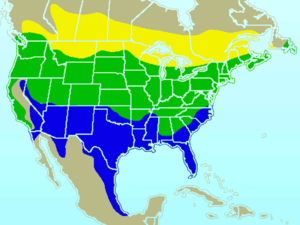
Cette liste des oiseaux au Canada provient de Bird Checklists of the World en date du mois de juillet 2018.
Cette liste des espèces d'oiseaux au Québec recense les taxons de ce groupe observés dans cette province du Canada. Elle provient de l'American Ornithologist Union en date du mois de janvier 2019. Elle comprend 470 espèces dont :